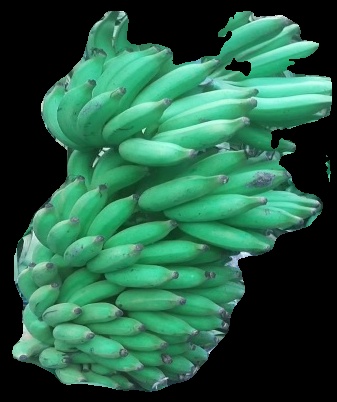
Variety: elakki-bale
Grade: grade1